Twelve Ornaments

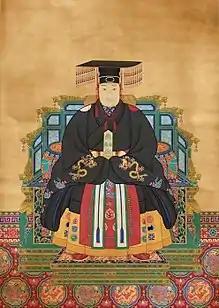
Portrait of the Wanli Emperor's mianfu featuring the twelve ornaments

The "twelve symbols" were used as insignia for reigning emperors, empress and the immediate members of the imperial family.